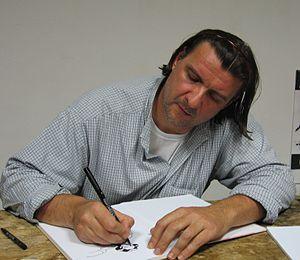
Zoran Smiljanić est un auteur de bande dessinée slovène, connu dans on pays pour ses récits engagés qui mettent en scène l'histoire et l'actualité conflictuelles de l'ex-Yougoslavie. Il n'est pas traduit en français.